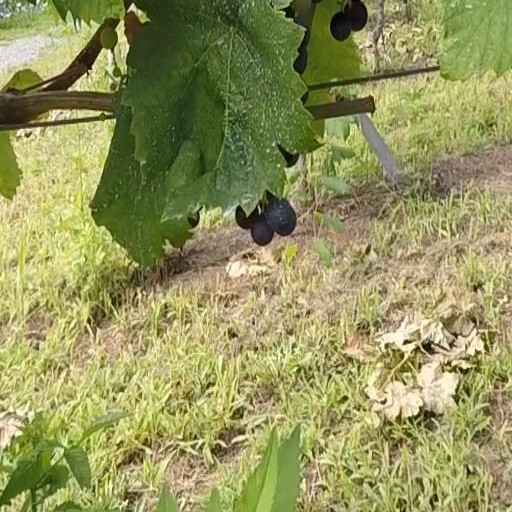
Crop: grape